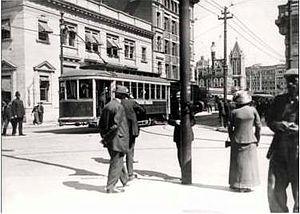
Une autoroute surélevée est une route à accès réglementé située au-dessus du sol sur la toute sa longueur. Cette surélévation est le plus souvent assurée par de longs viaducs ; techniquement, ces autoroutes sont d'ailleurs des ponts. Ce type d'autoroute est fréquemment rencontré en Amérique du Nord et en Asie du Sud et de l'Est.